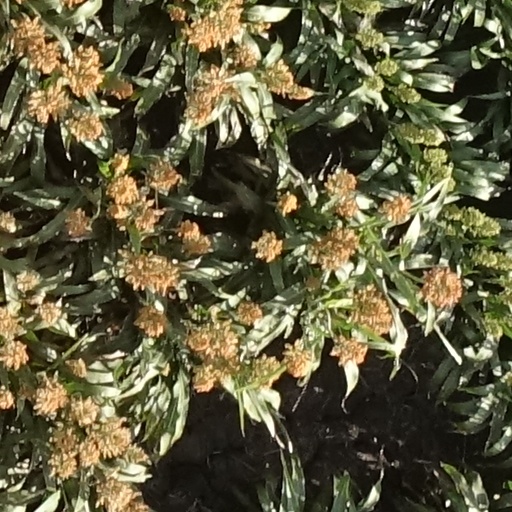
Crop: sorghum